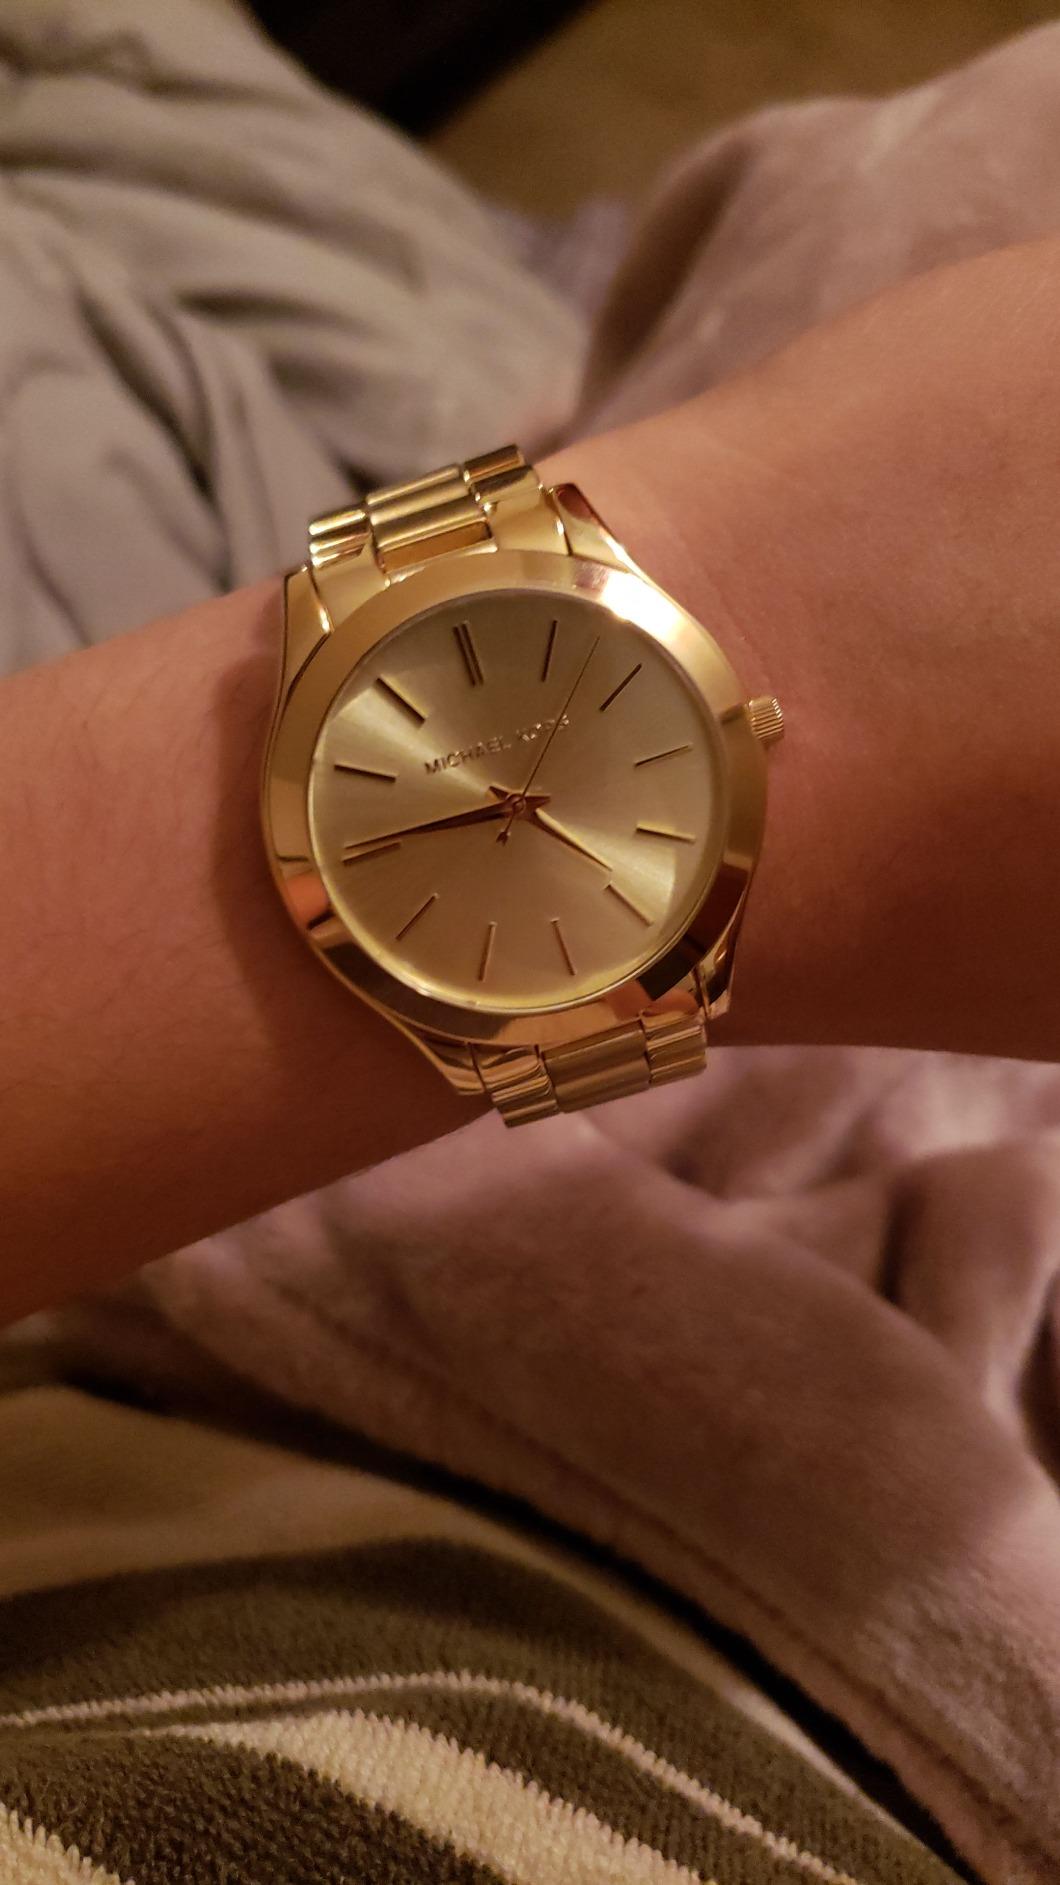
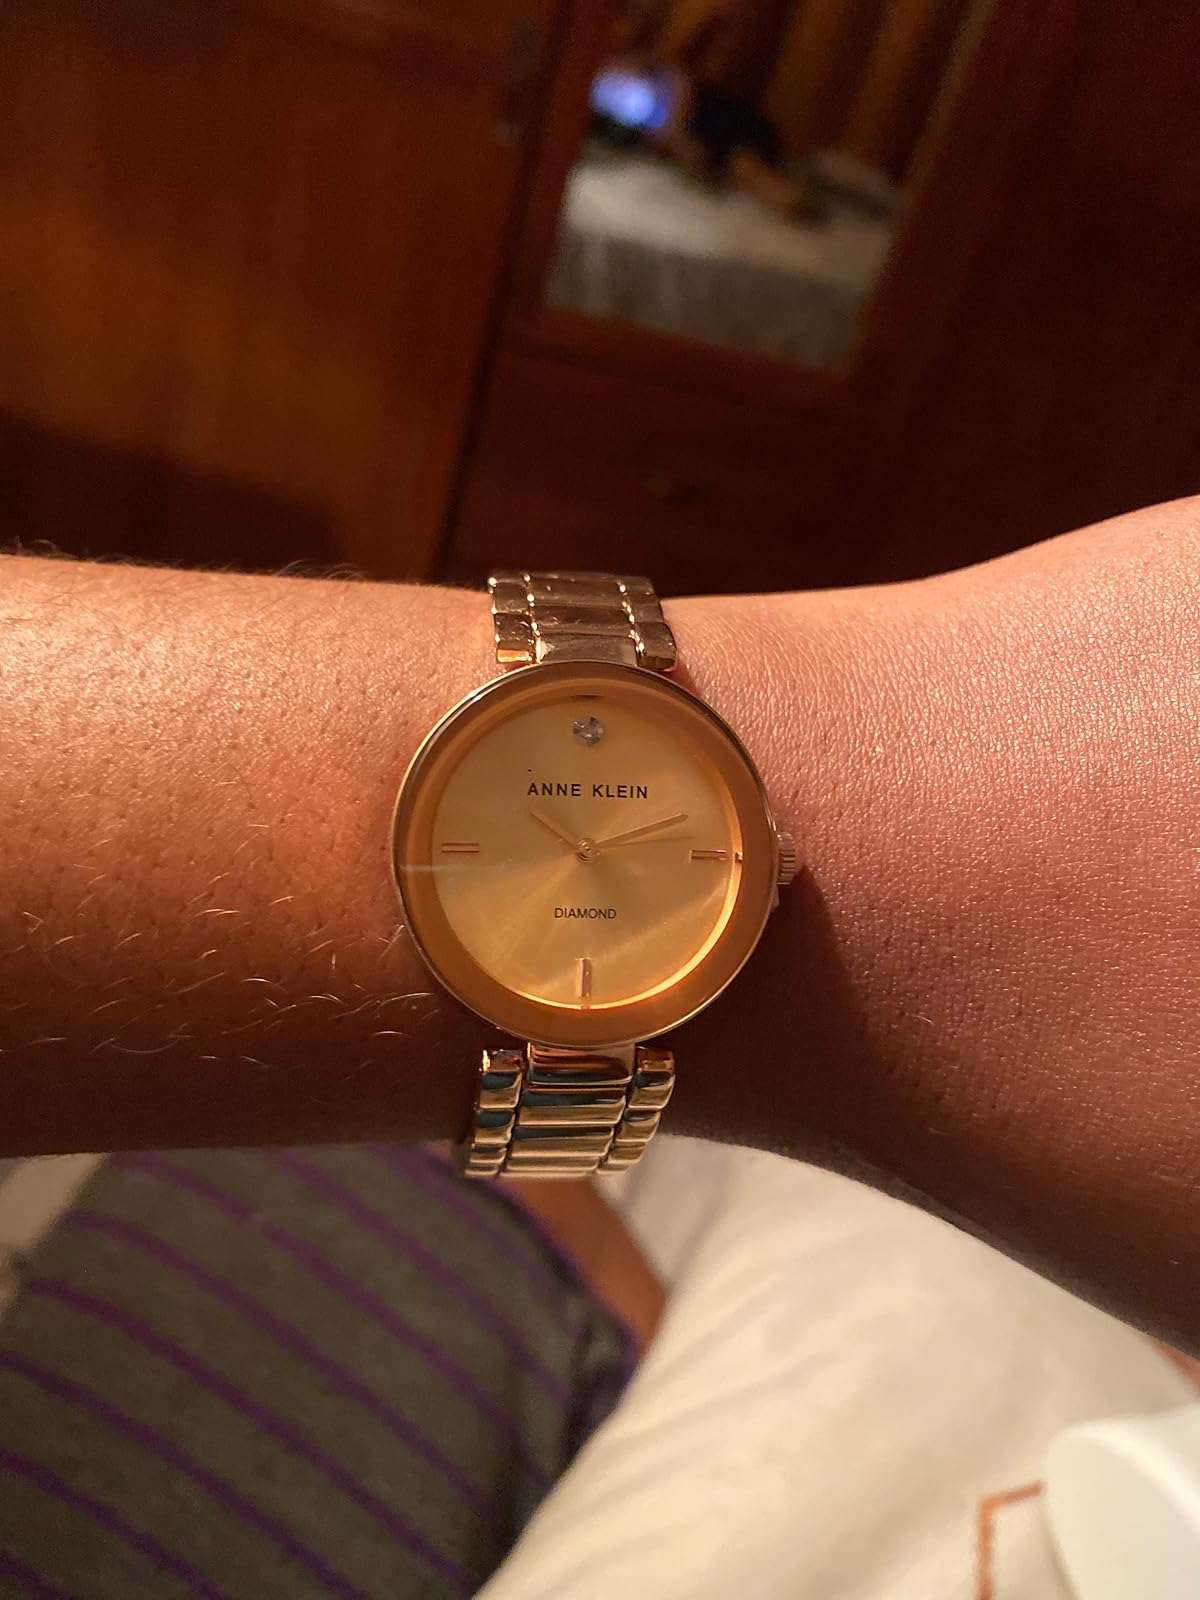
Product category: accessories_watch
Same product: no